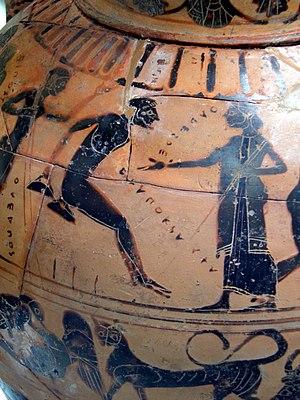
Phaÿllus de Crotone est un vainqueur olympique et militaire originaire de la cité de Crotone des VIᵉ et Vᵉ siècles av. J.-C.